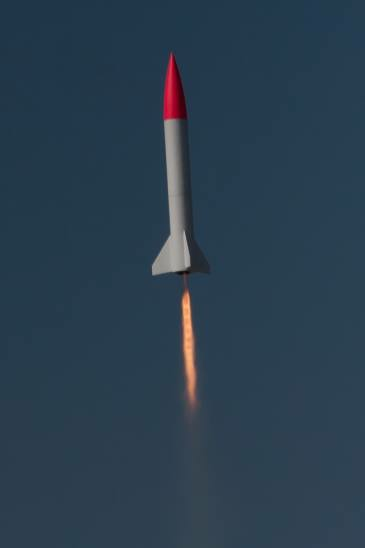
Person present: No